Battle of Jenin (2002)

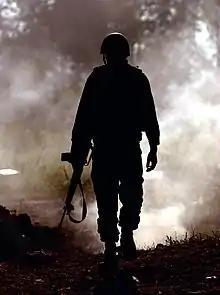
An Israeli soldier at the end of the battle on the eve of the IDF's withdrawal from Jenin

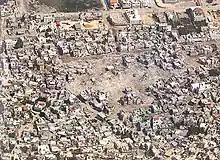
Aerial photograph of the area demolished in the Jenin camp's central "Hawashin" district.

The battle ended on April 11. Medical teams from Canada, France, and Italy, as well as UN and ICRC officials, with trucks carrying supplies and water waited outside the camp for clearance to enter for days, but were denied entry, with Israel citing ongoing military operations. The first independent observers were granted access to the camp on April 16. Israeli troops began withdrawing from the camp itself on April 18. Tanks ringed the perimeter of the camp for a few more days, but by April 24, Israeli troops had withdrawn from the autonomous zone of Jenin.